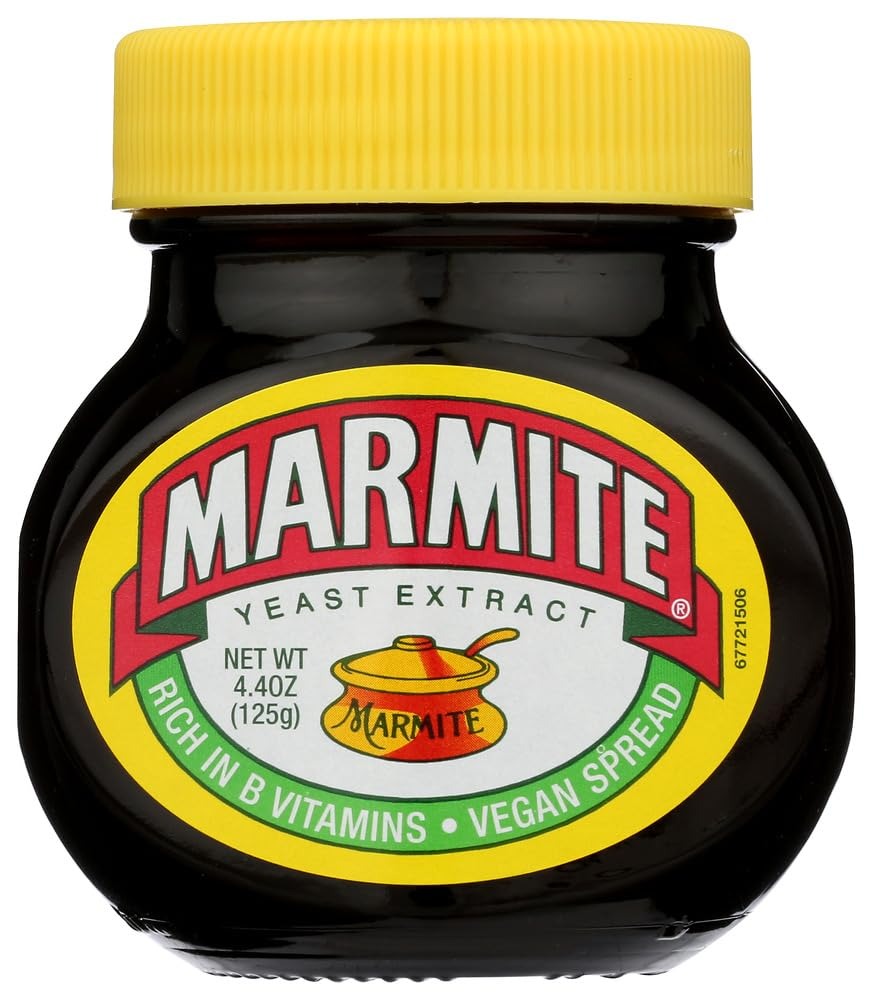
Item Name: Marmite Yeast Extract Flvrd
Value: 8.8185
Unit: Ounce

Price: 19.45